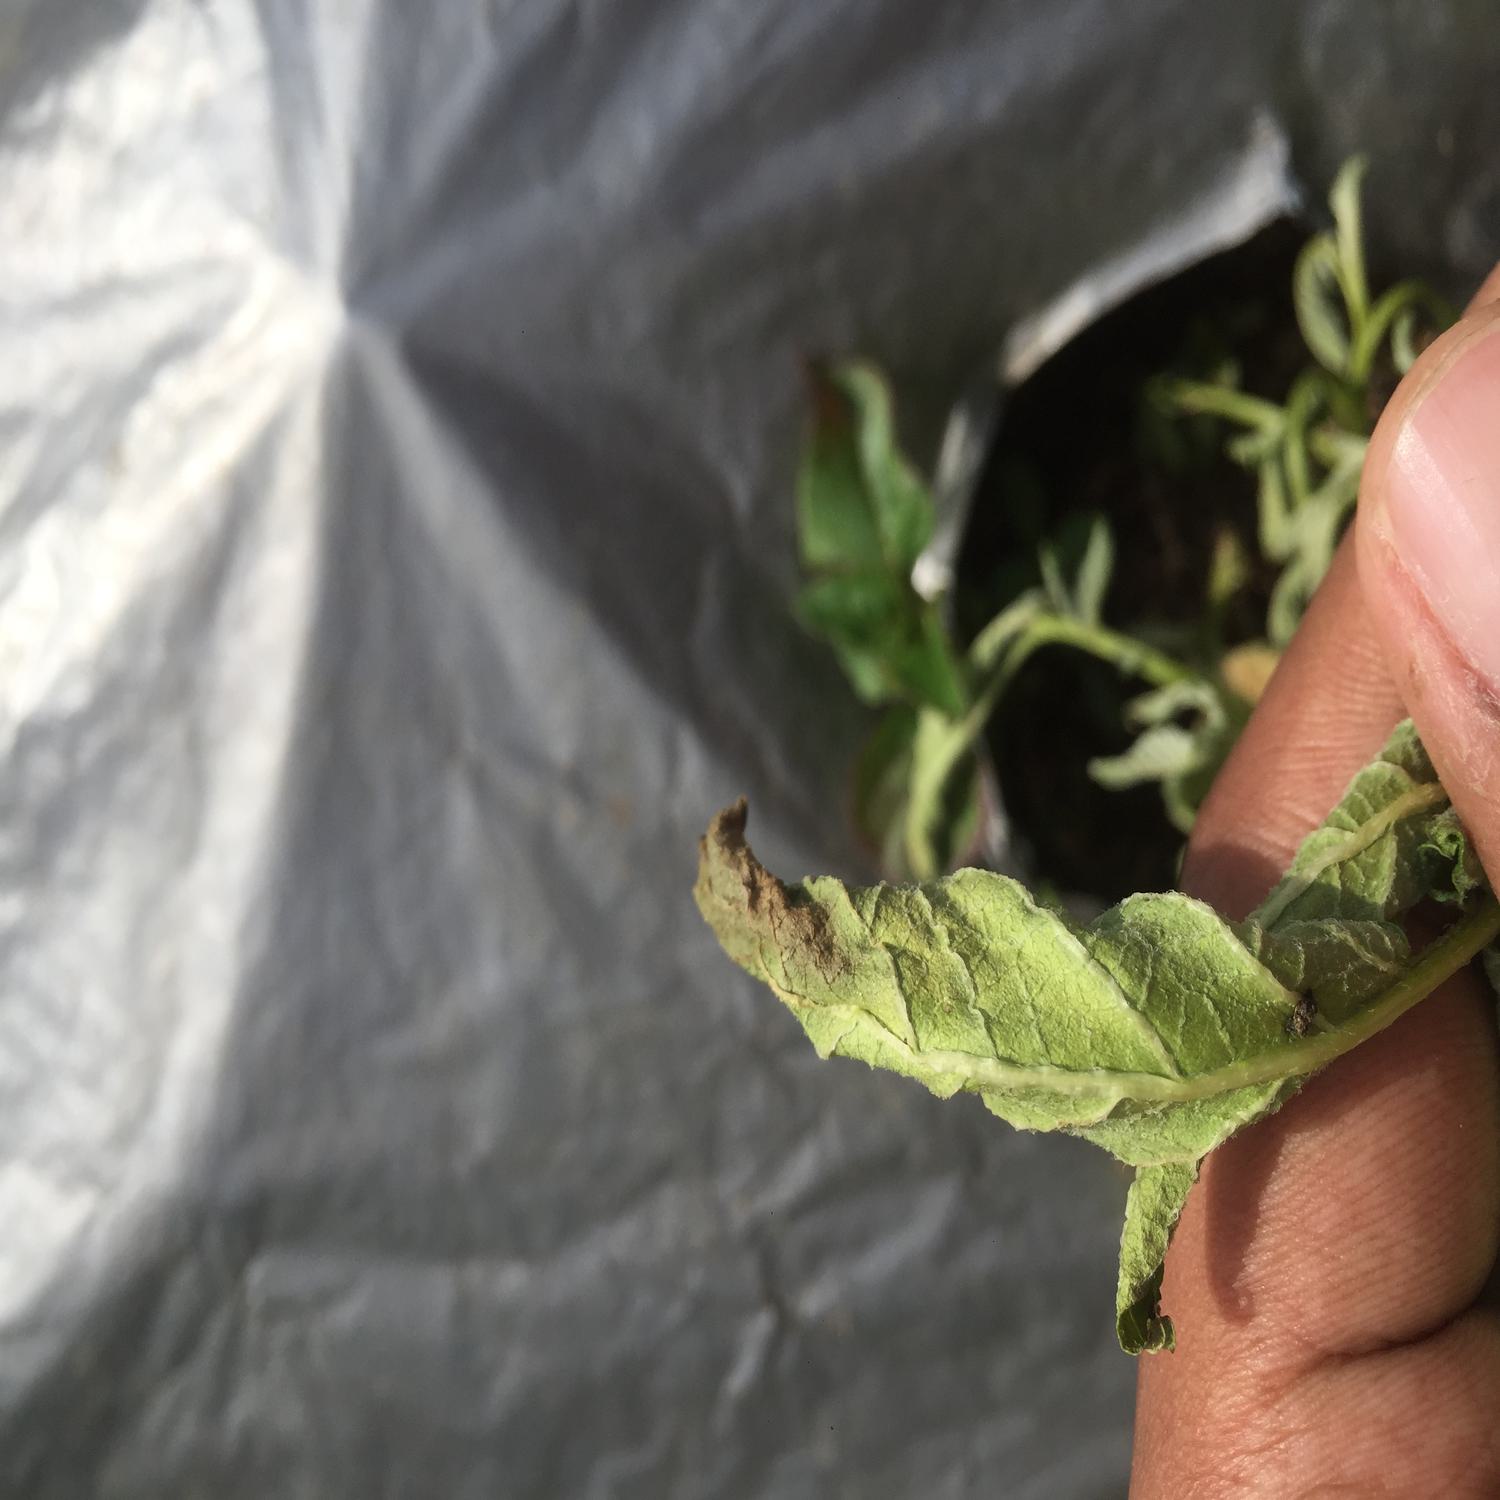
Etiqueta: Pudricion_Parda